Stanisława Szydłowska

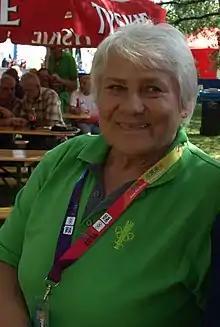
Stanislawa Szydlowska

Stanisława Teresa Szydłowska (born 21 April 1944 in Zaręby Kościelne) is a Polish sprint canoeist who competed in the late 1960s and early 1970s. Competing in two Summer Olympics, she was eliminated in the semifinals in the K-1 500 m event both in 1968 and in 1972.